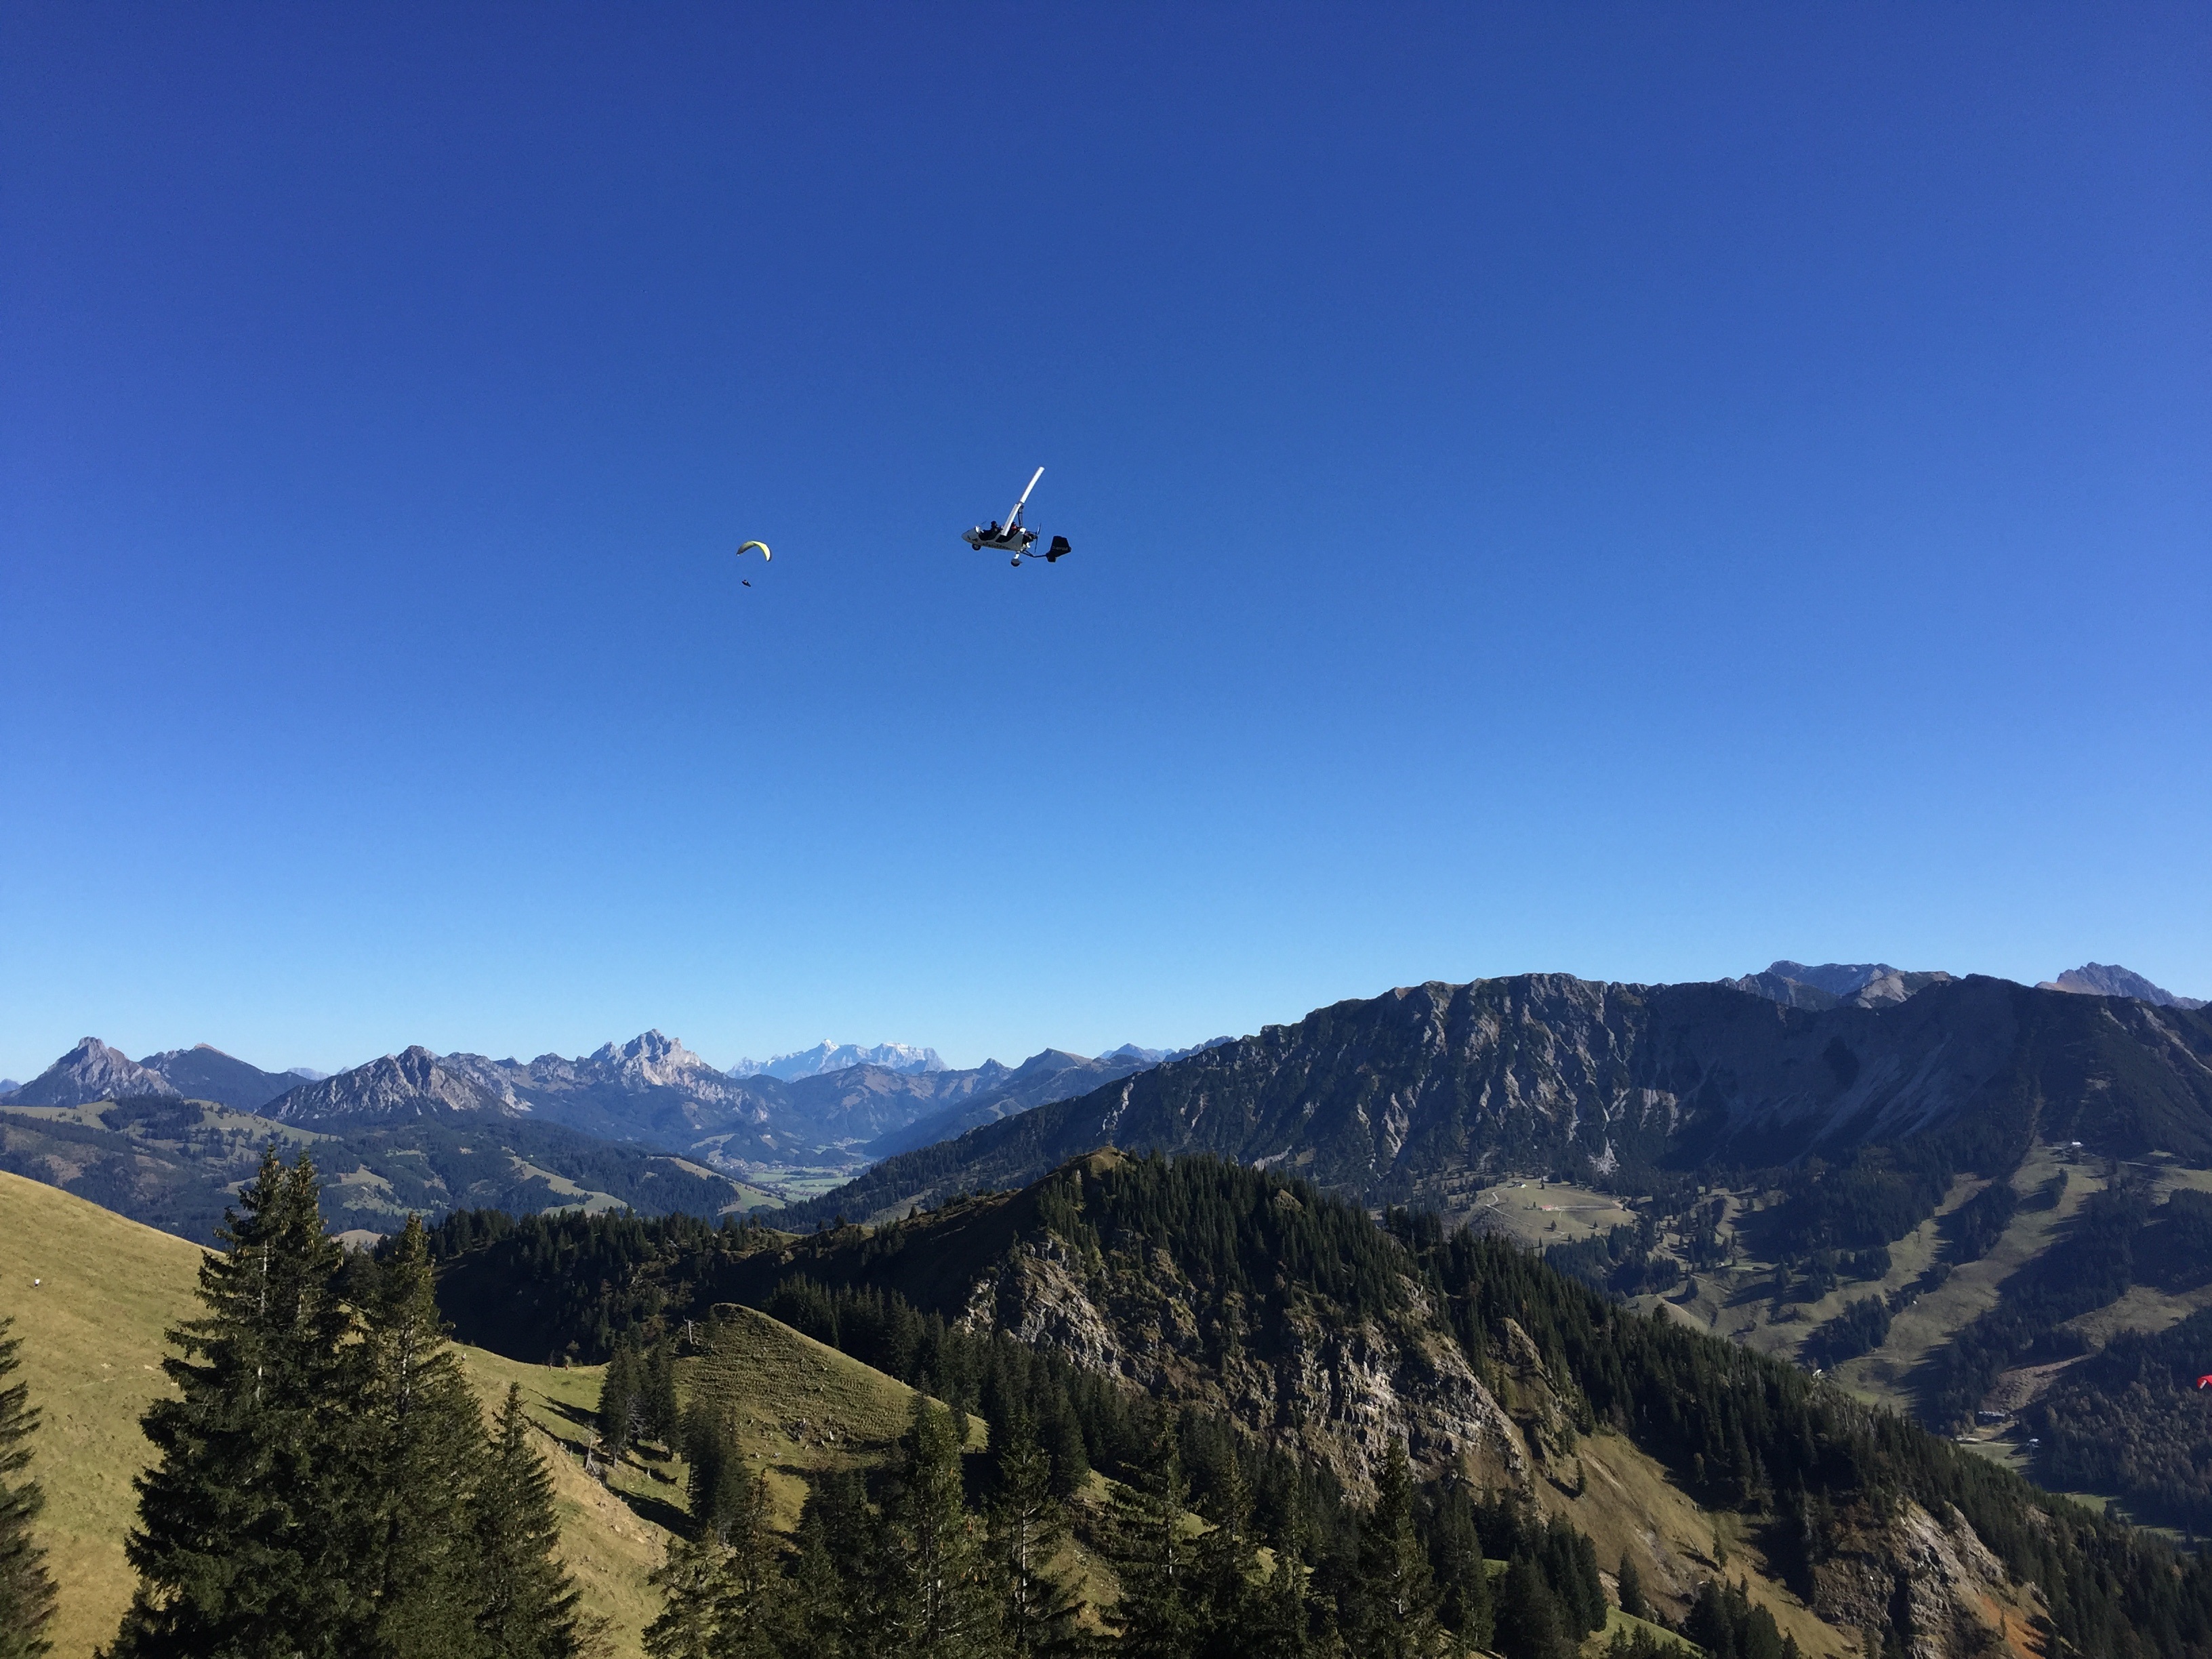
landscape, wilderness, mountain, bird, sun, hiking, adventure, mountain range, summer, aircraft, holiday, alpine, extreme sport, leisure, ridge, summit, bird of prey, relaxation, mountains, alps, away, condor, alm, wellness, allg u, summer holiday, greened, mountainous landforms